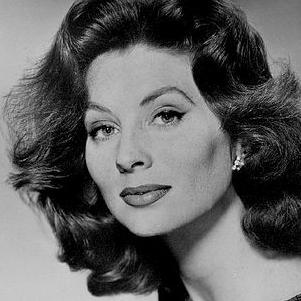
Age: 26